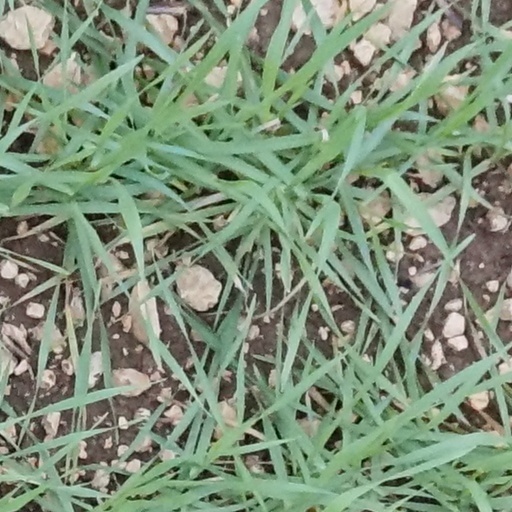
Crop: wheat